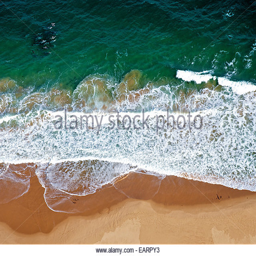
dolphins surfing along the coastline where waves meet the sand